Graham Hancock

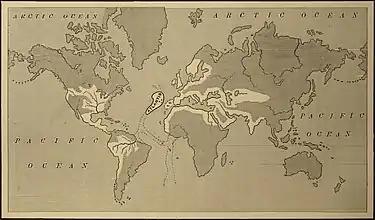
A map showing the supposed extent of the Atlantean Empire, from Ignatius L. Donnelly's , 1882

Hancock's main thesis throughout most of his work is that there was an advanced civilization during the last Ice Age, which was destroyed as a result of a widespread natural disaster, causing the small number of survivors to travel the world, spreading their knowledge and giving rise to the earliest known civilizations. He does not accept that these civilizations could have arisen independently or that faraway peoples developed the same ideas, arguing that they all came from one advanced ice age civilization. It is a form of hyperdiffusionism based on Ignatius L. Donnelly's book "" (1882), an influence Hancock has cited. The idea lacks concrete evidence, is biased towards western civilization, and oversimplifies complex cultural developments.